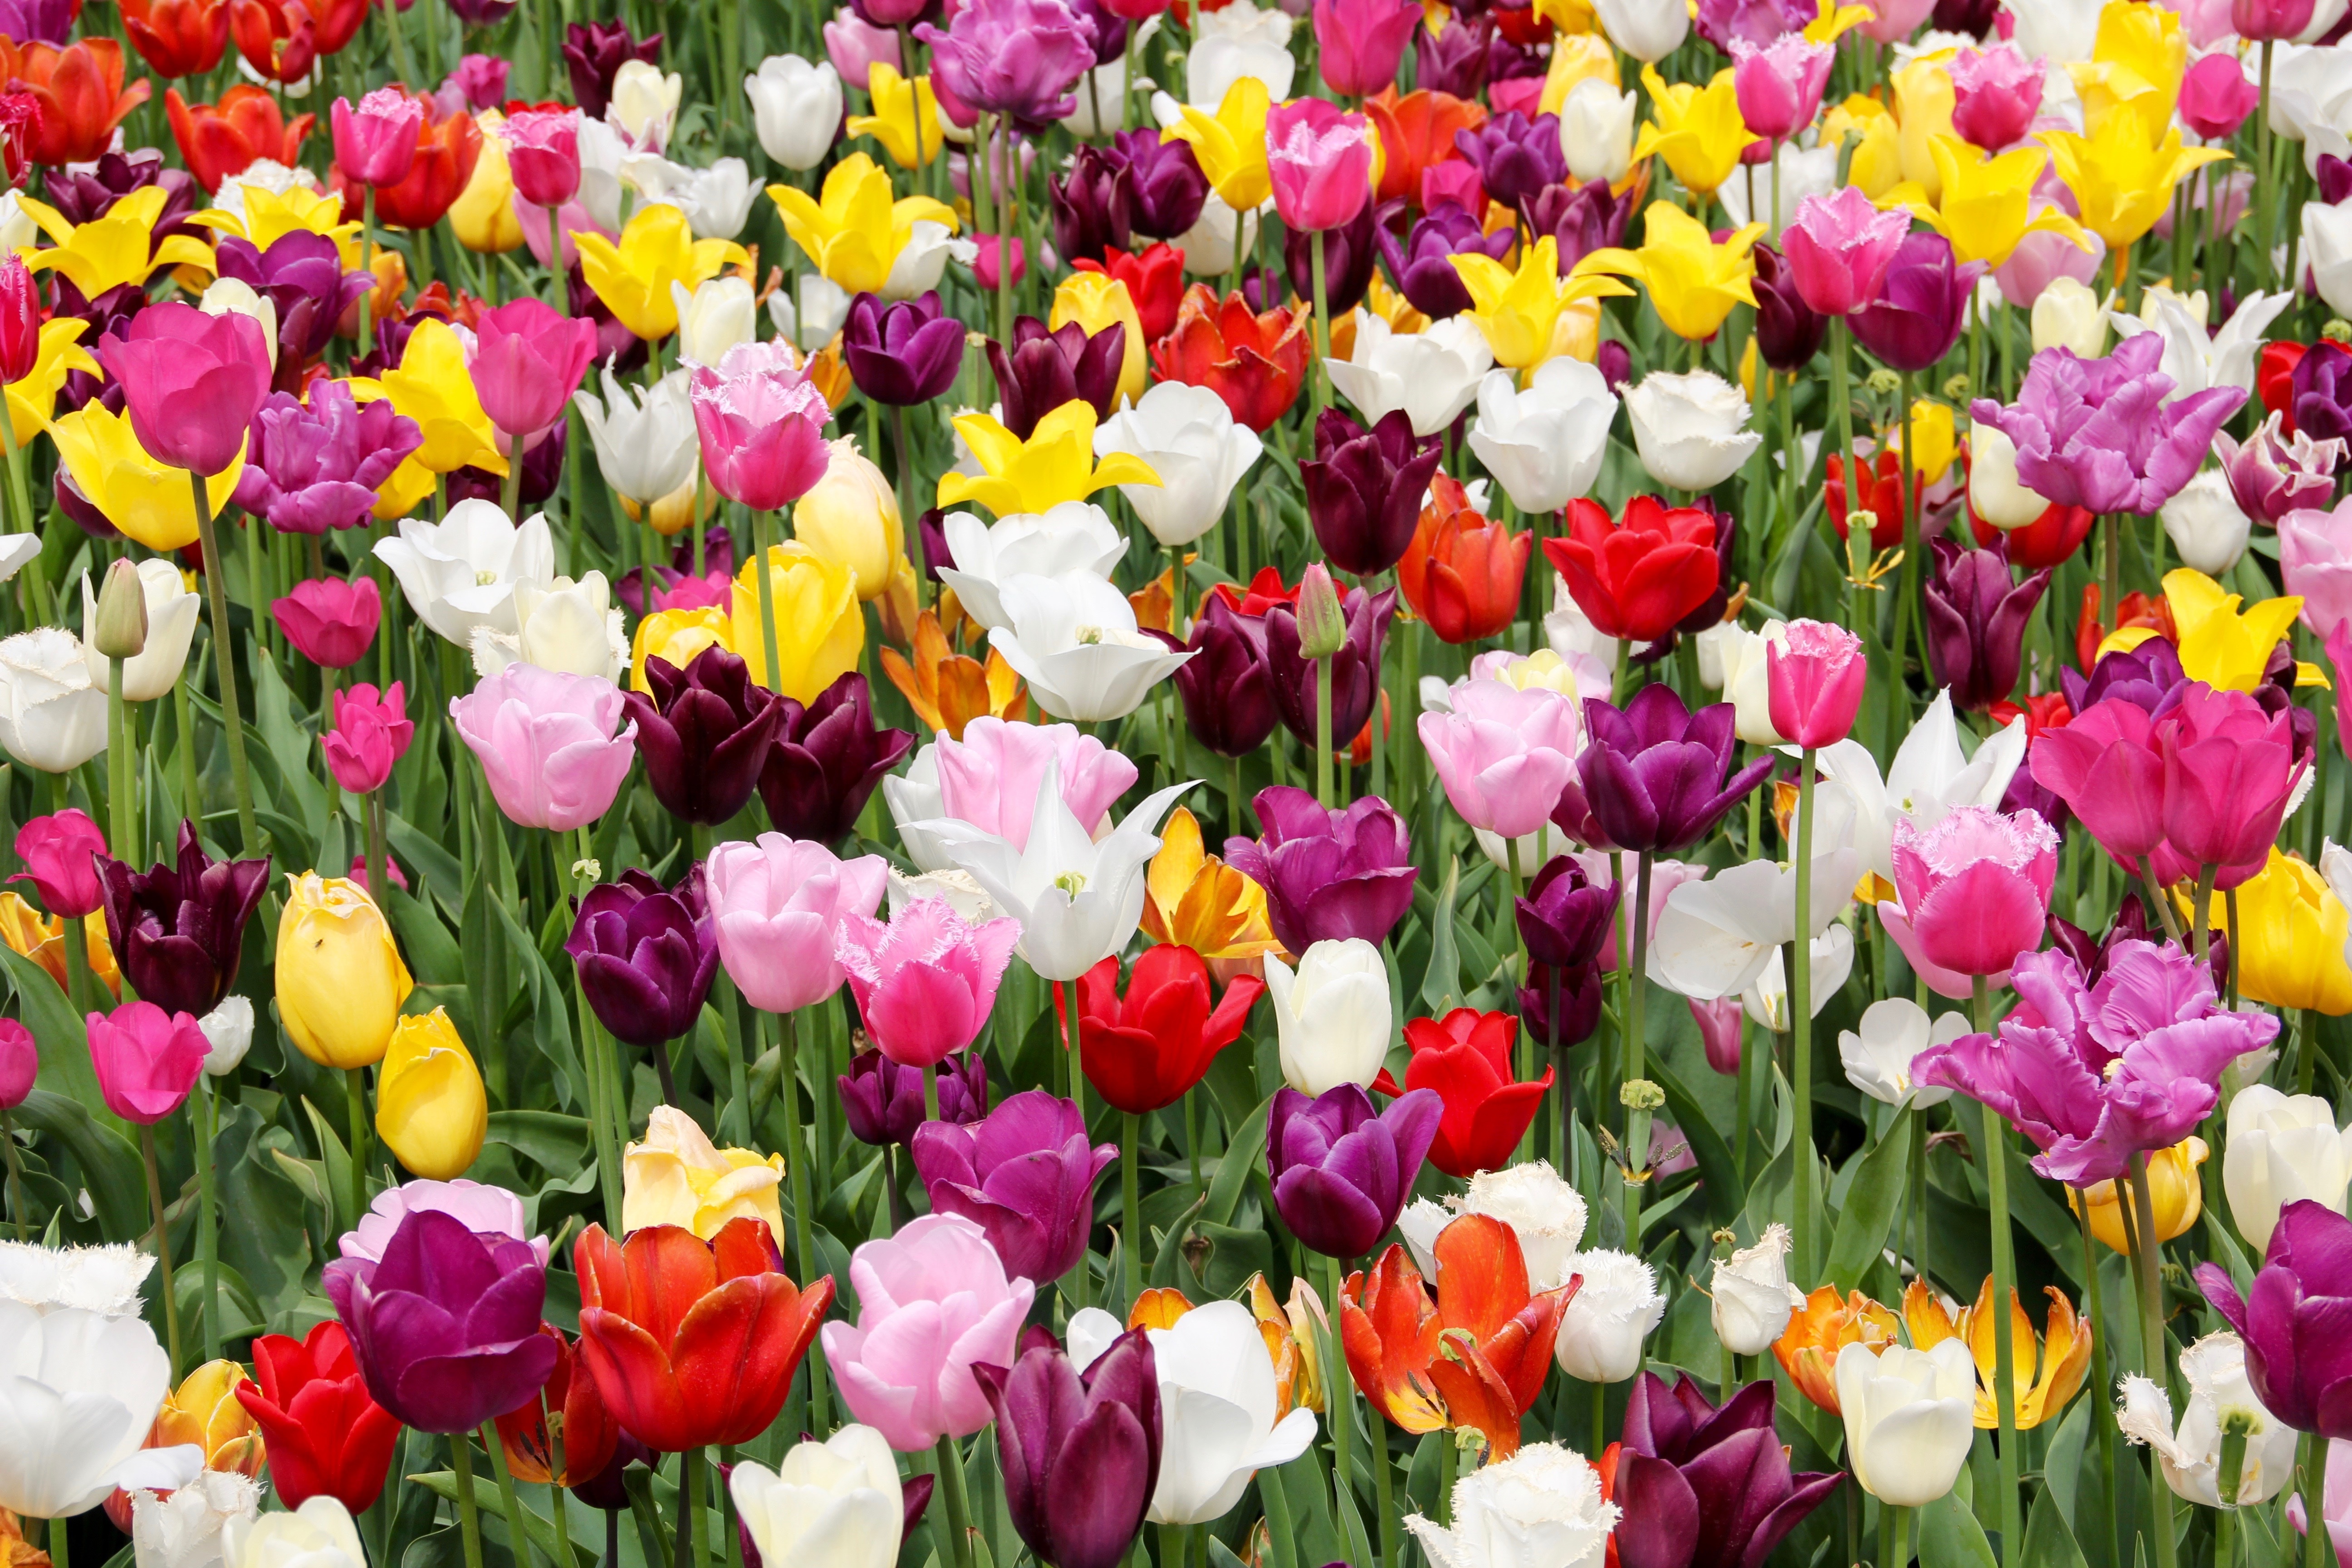
plant, flower, petal, tulip, spring, holland, dutch, tulips, field of flowers, tulpenbluete, flowering plant, tulip fields, lily family, state garden show, tulip field, land plant